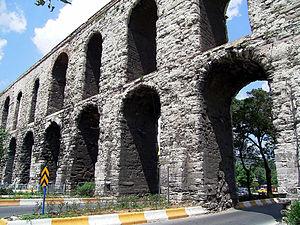
Valens, né vers 328 et mort au combat le 9 août 378, est un co-empereur romain de 364 à 378, d'abord avec son frère Valentinien Iᵉʳ, puis avec ses neveux Valentinien II et Gratien.
L’aqueduc de Valens est un aqueduc romain, principale source d’approvisionnement en eau de Constantinople. Complété sous l’empereur Valens vers la fin du IVᵉ siècle, il fut utilisé tant par les Byzantins que par les Ottomans et demeure aujourd’hui l’un des monuments emblématiques de la ville.